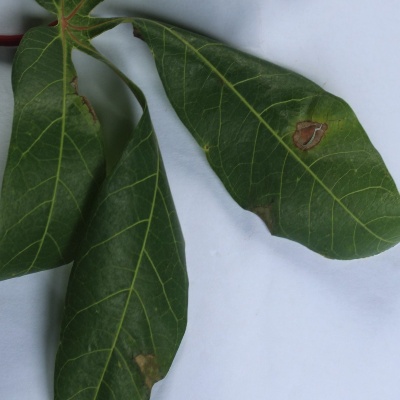
Crop: Cassava
Condition: brown spot